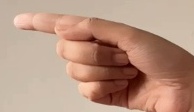
ASL sign: G